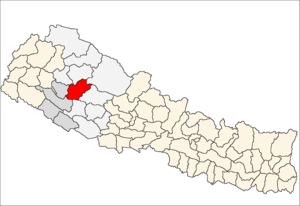
Le district de Jajarkot – en népalais : जाजरकोट जिल्ला – est l'un des 75 districts du Népal. Il est rattaché à la zone de Bheri et à la région de développement Moyen-Ouest. La population du district s'élevait à 171 304 habitants en 2011.